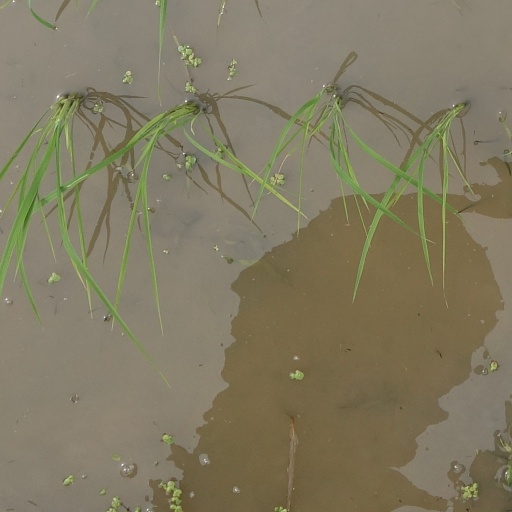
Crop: rice